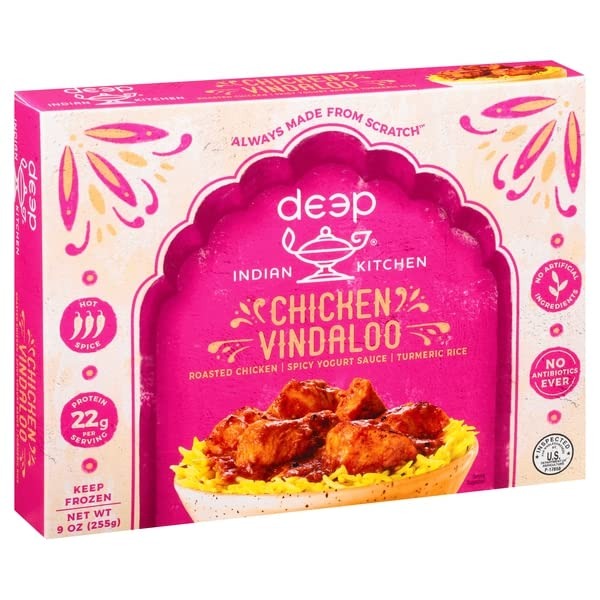
Item Name: Deep Indian Kitchen, Chicken Vindaloo, 9 Ounce
Product Description: Roasted chicken. Spicy yogurt sauce. Turmeric rice. 22 g protein per serving. Isna Halal Certification Agency: Certified halal. Naturally gluten free. Always made from scratch. Hot spice. No artificial ingredients. No antibiotics ever. Welcome to India and welcome to our family's kitchen. Get ready. Our Chicken Vindaloo is spicy and we put in a lot of effort to maximize its flavor. First we marinate chicken for 12 hours in a coconut-based sauce. Then we simmer it for 3 hours in a blend of coconut, chili peppers and other spices, and serve it with turmeric rice. They say if you can't stand the heat get out of the kitchen! This Dish Features: Tomatoes, coconut, onions, green chili & turmeric. Inspected for wholesomeness by U.S. Department of Agriculture. deepindiankitchen.com. Dive Deeper: (at)deepindiankitchen. Deep Indian Kitchen: To our family, the name Deep is, well, deep. In India it means lamp and enlightenment, and our mission is to share the best of India's culture with everyone. That's why we care so much about our food and every purchase benefits our Deepkiran (Ray of Light) Foundation, which helps children in rural India access education. Children we support each year: 22,000+. Product of the USA.
Value: 9.0
Unit: Ounce

Price: 4.99